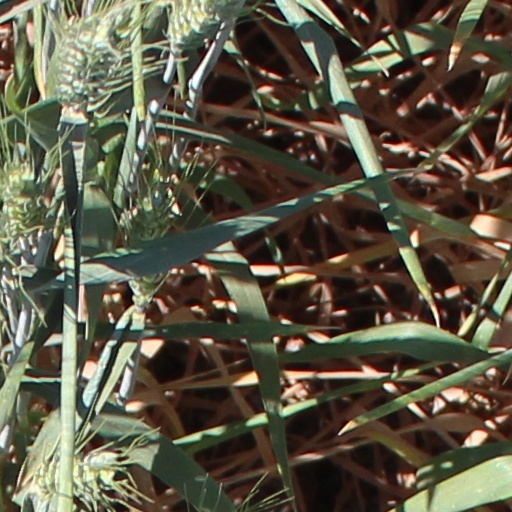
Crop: wheat